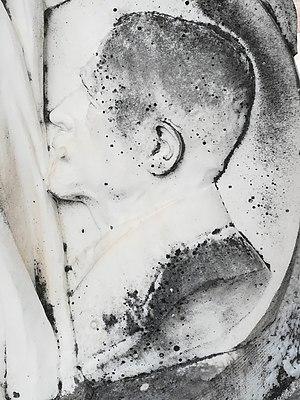
Médaillon représentant Albert Poulain sur sa tombe, au cimetière de Blois.